Essak Khumari

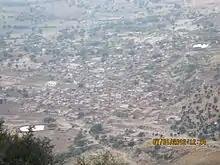
A Top View of Essak Khumari From the Hill

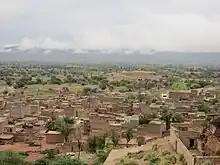
Snapshot Showing Essak Area of the Village

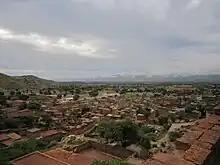
Eye catching view of Essak Khumri

Essak Khumari (Urdu: عیسک خماری) is a village of Karak District, Khyber Pakhtunkhwa, Pakistan located at an altitude of . It is 8 kilometers (5 miles) from union council Teri, Khyber Pakhtunkhwa essak khumari is also away around 14 kilometers from tehsil banda daud shah of karak.